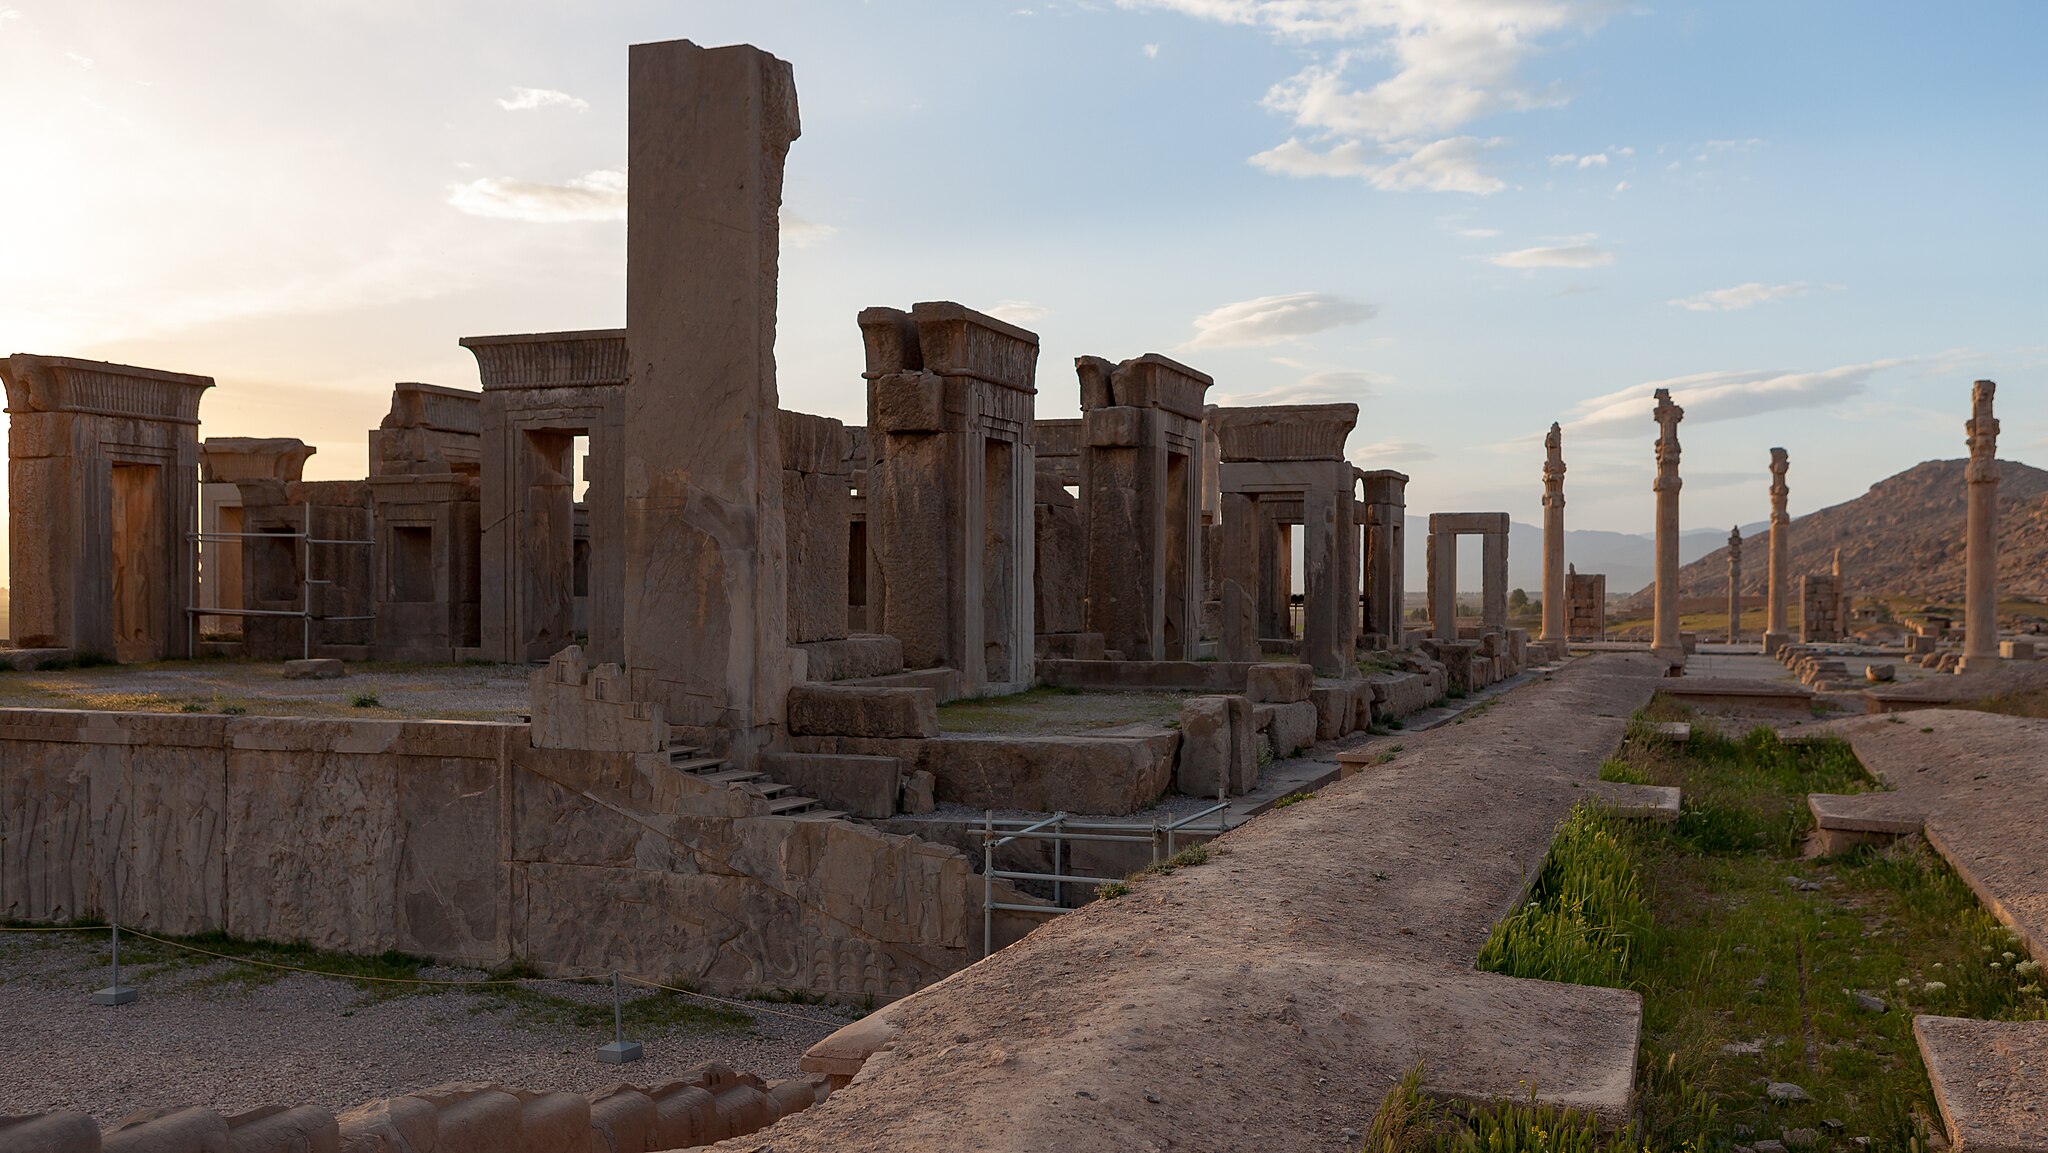
Title: History History Travel from Shiraz to Isfahan, Iran (27375561508)
Description: Ruins of the Apadana and Tachara of Persepolis (the ceremonial capital of the Achaemenid Persian Empire), 60 km northeast of the city of Shiraz in Fars Province (Persis/Persia), Iran
Date: 2011-04-20 19:05
Categories: Palace of Darius I in Persepolis, Files with coordinates missing SDC location of creation, Files uploaded by OceanAtoll, Flickr images reviewed by FlickreviewR 2, 2011 in Persepolis, Files from ninara Flickr stream